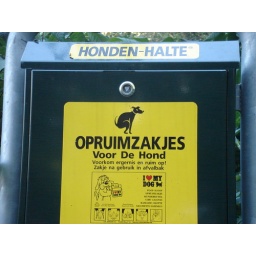
dog sign in Amsterdam